The Heart of Thomas

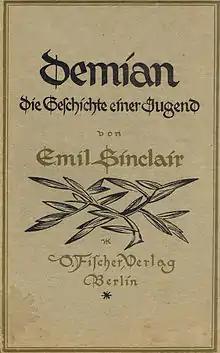
"Demian" by Hermann Hesse was a major influence on "The Heart of Thomas".

In 1970, Hagio befriended and manga artist Keiko Takemiya. Masuyama is credited with introducing Hagio and Takemiya to literature, music, and films that would come to heavily influence their manga: "Demian", "Beneath the Wheel", and "Narcissus and Goldmund" by Hermann Hesse, as well as other novels in the "Bildungsroman" genre recommended by Masuyama, came to influence Hagio generally and "The Heart of Thomas" specifically. Hagio has stated that Hesse's works "opened up one by one the dams that had stopped up the water [...] I heard a voice saying 'yes, you can write. Yes, you can express yourself the way you like. Yes, you can exist.'" That same year, Hagio and Takemiya watched the 1964 Jean Delannoy film "Les amitiés particulières", which depicts a tragic romance between two boys in a French boarding school. The film inspired Takemiya to create "In the Sunroom", while Hagio began to create "The Heart of Thomas" as a personal project that she did not expect would ever be published.